Sentinel Building (Centralia, Illinois)

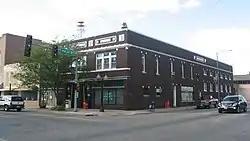
Front and eastern side

The Sentinel Building is a historic building located at 232 East Broadway in Centralia, Illinois. The building was constructed in 1881 to serve as the headquarters and printing press of the "Centralia Sentinel", Centralia's daily newspaper. Renovations in 1922 and 1929 converted the building's design to the Egyptian Revival style; the change reflected the Sentinel's slogan, "Egypt's Greatest Daily", which was chosen since the newspaper served the Little Egypt region. The entrance to the building features yellow reed molding, pharaoh heads on either side, and a cavetto cornice. Terra cotta plaques with Egyptian motifs decorate the building's upper story, and lotus-patterned terra cotta trim adorns its parapet. The building's lobby includes an tall panel depicting a scene from the Temple of Edfu as well as Egyptian-inspired detailing.